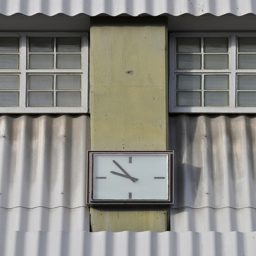
Clock on the side of a building's metal roof.
Modern appearing clock fixed to a wall next to roof shingles.
A clock that is on the side of a building.
The clock doesn't look like it belongs on the building.
A clock sitting on the side of a building. The clock looks like a watch.